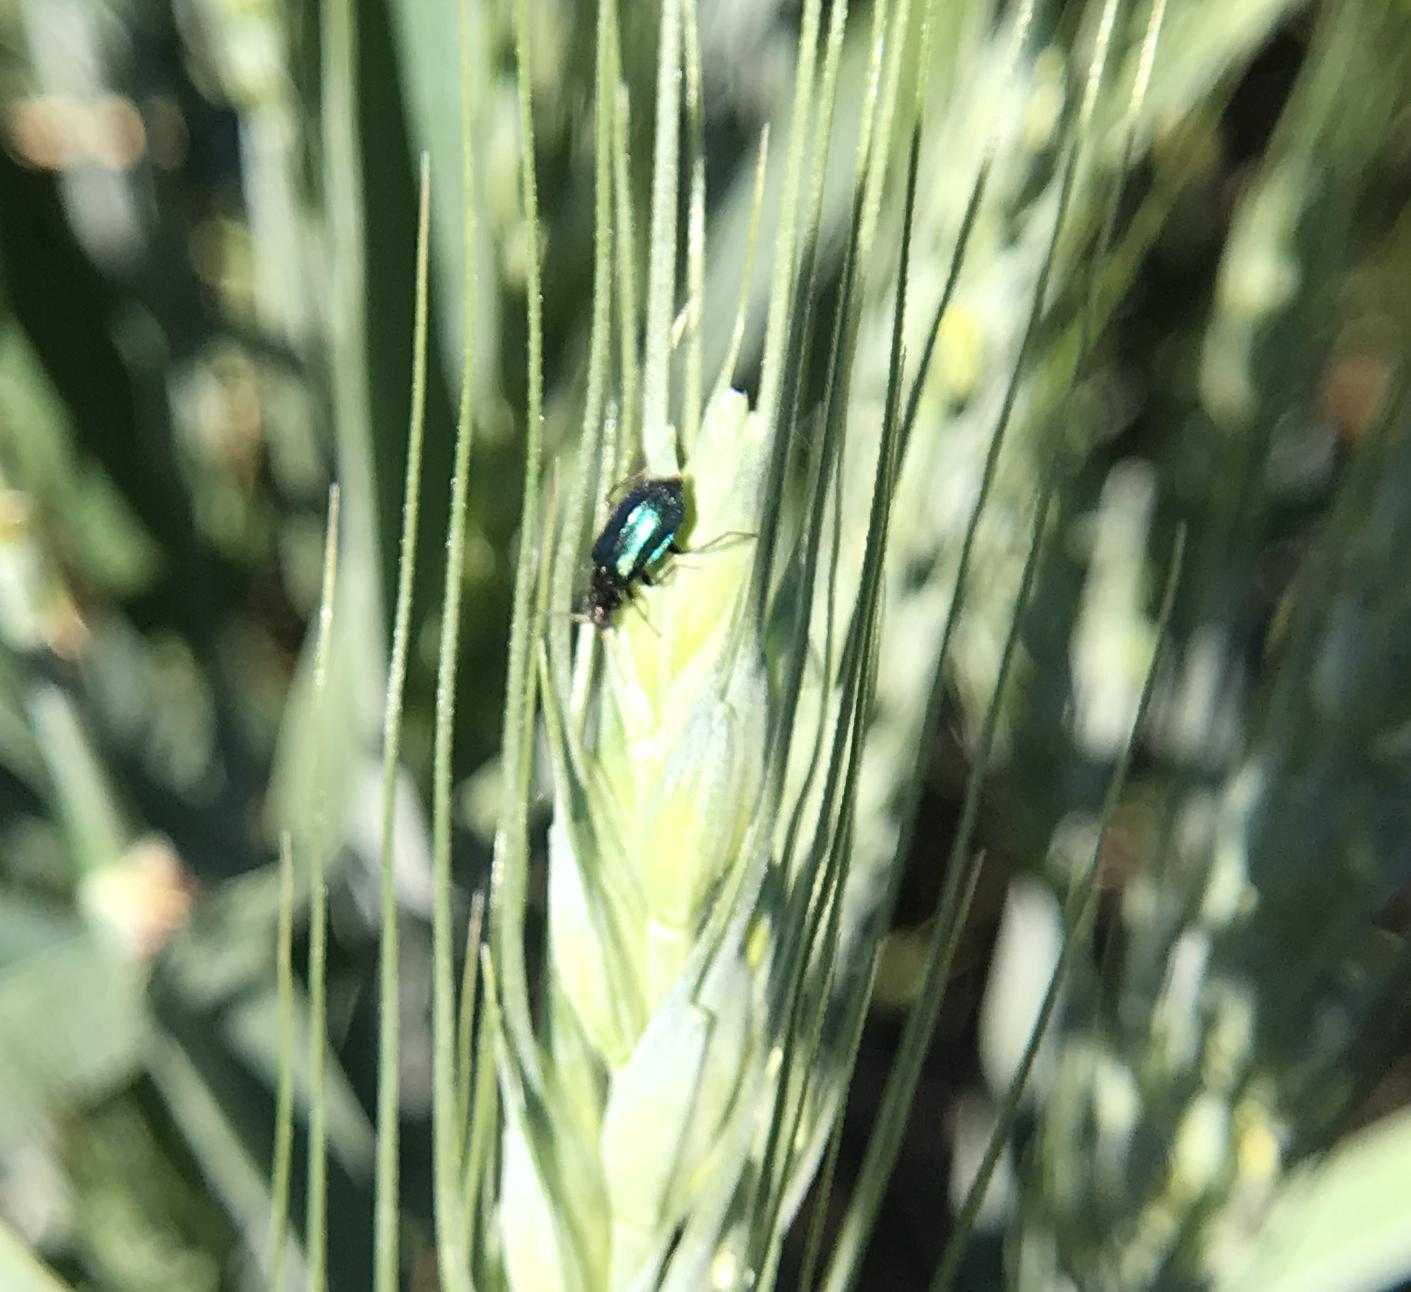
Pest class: predators